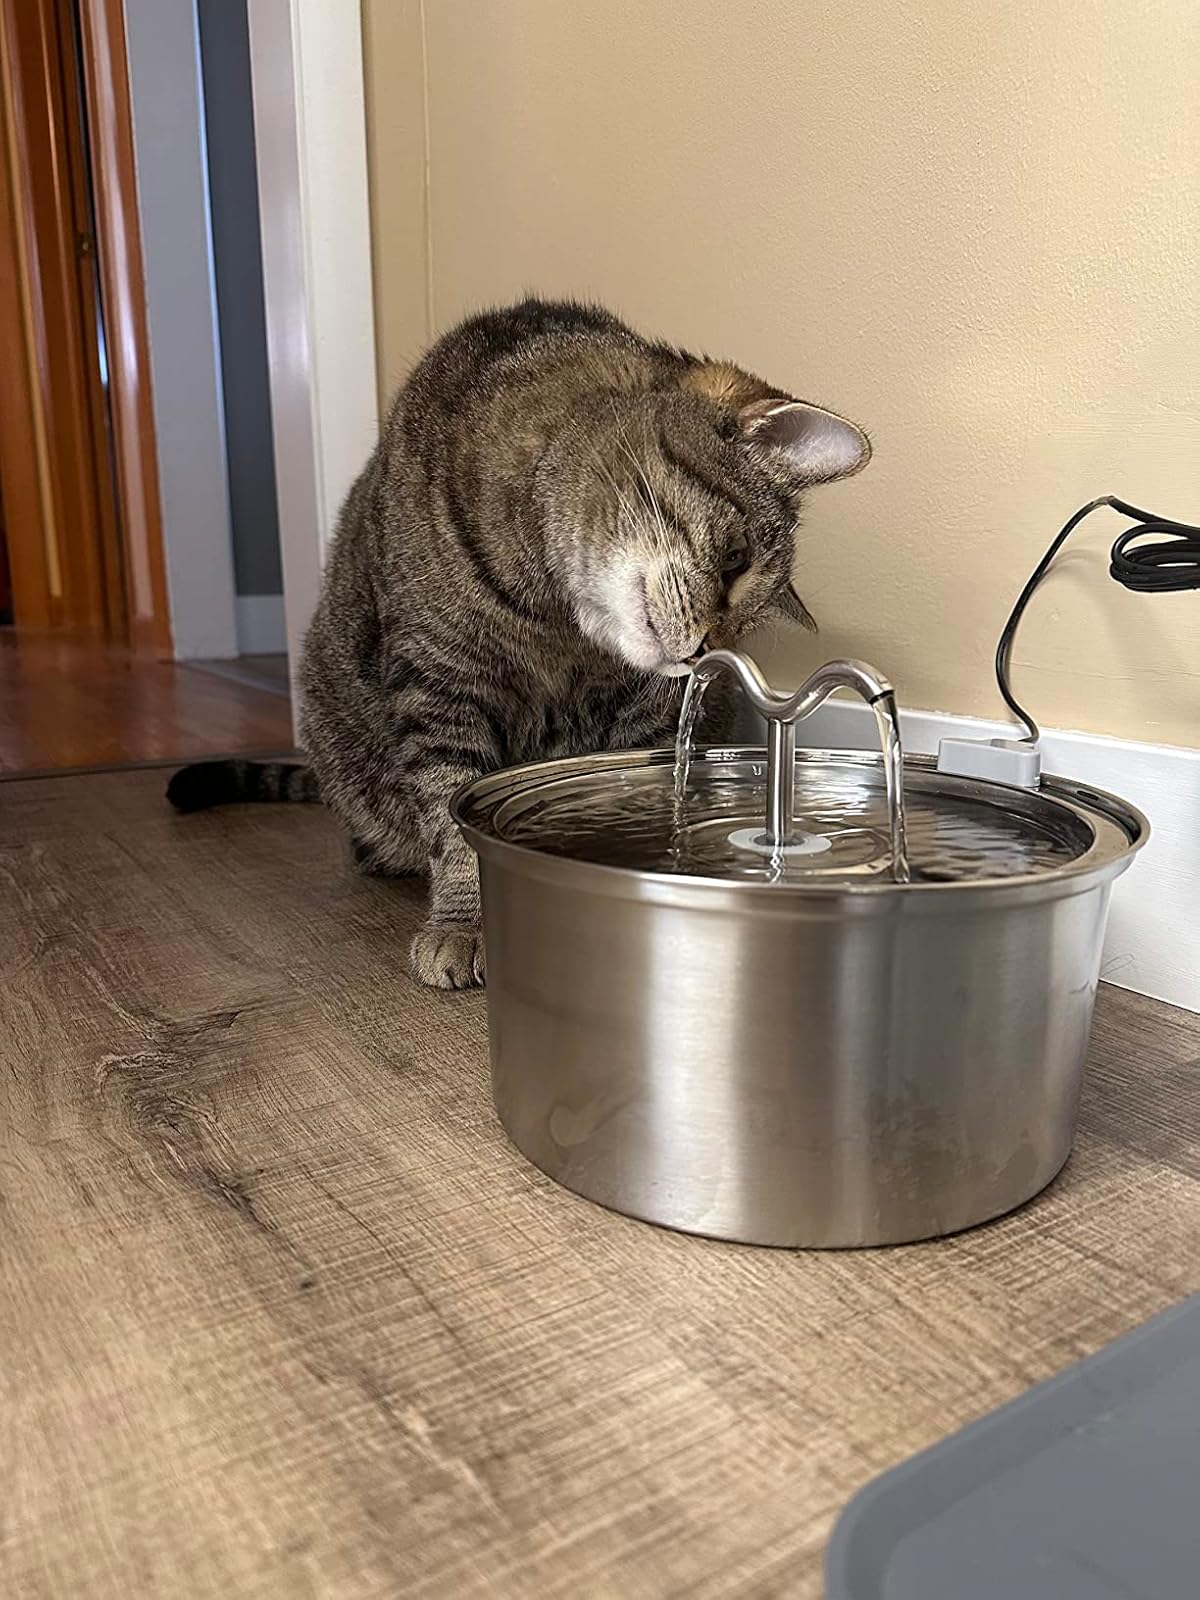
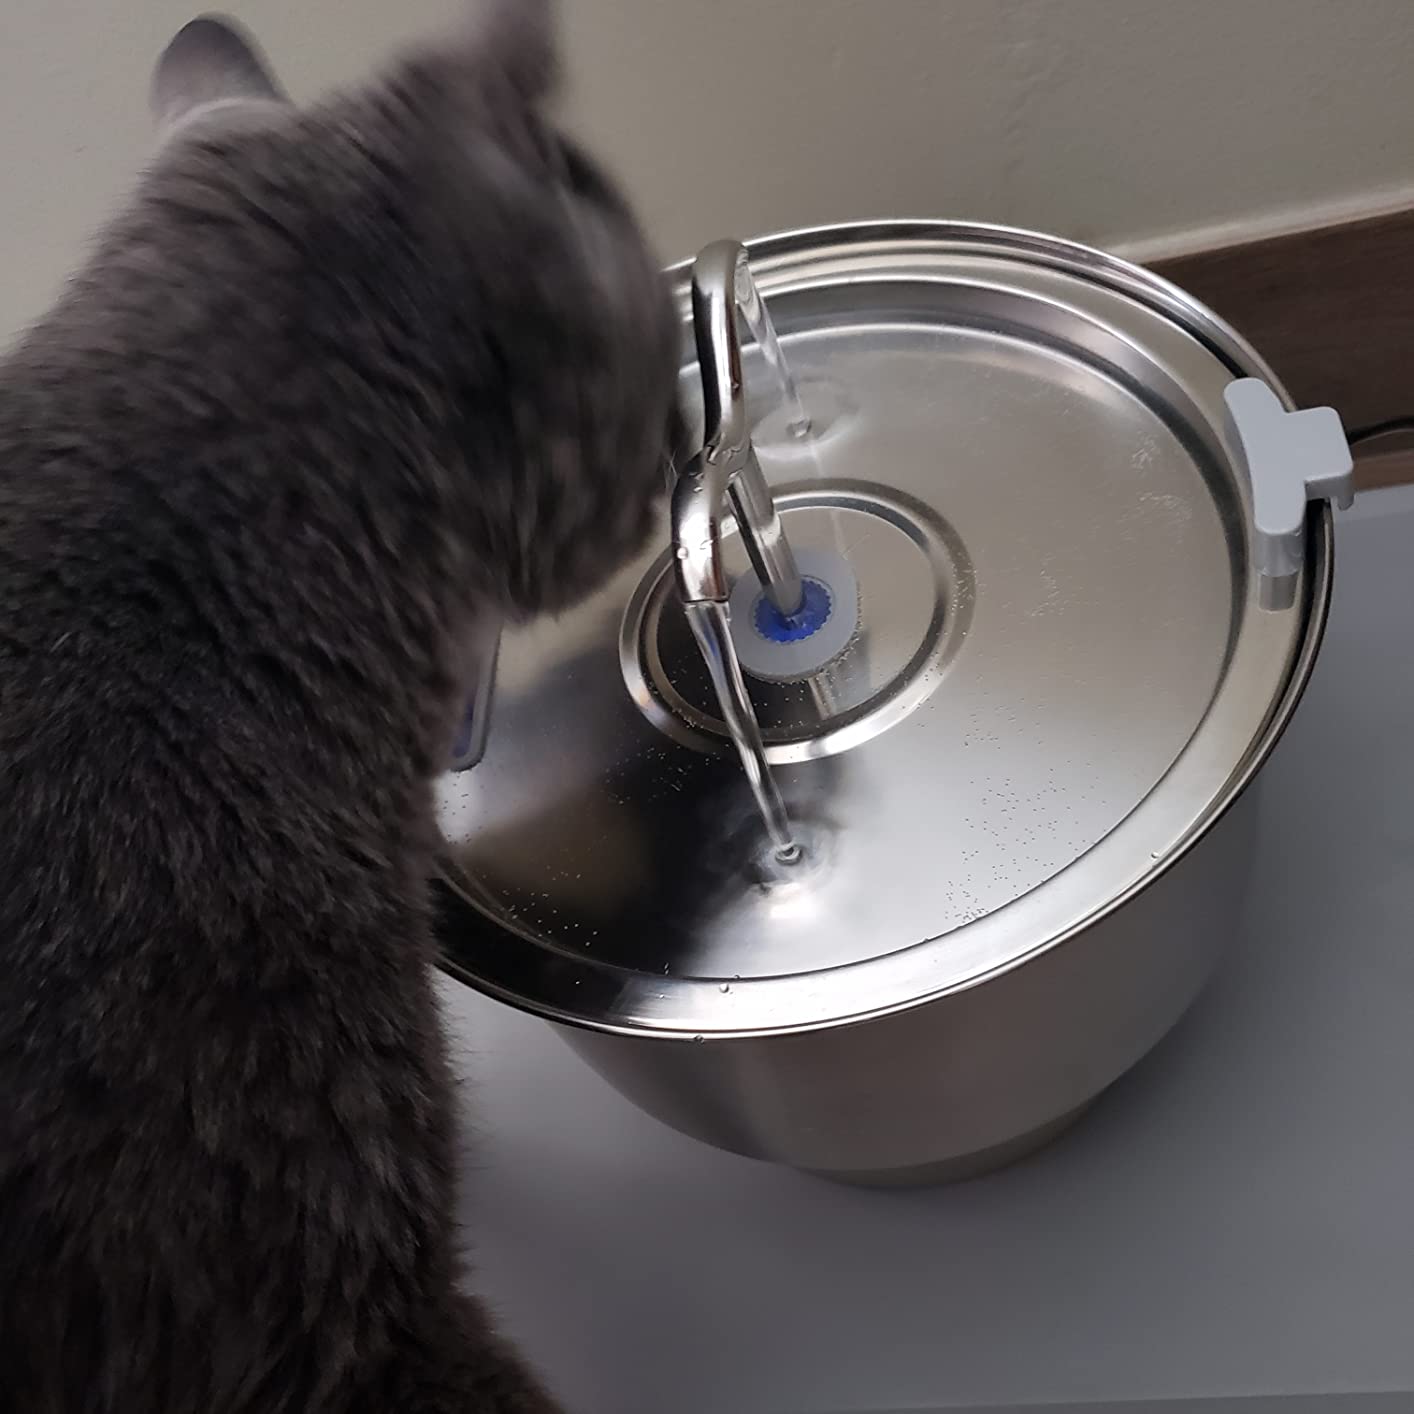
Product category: items_bowl
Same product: yes